Alexander Plantation House

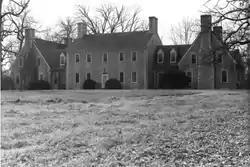

Alexander Plantation House, also known as Lanark Farm, and Alexander's Plantation, is a former tobacco plantation and plantation house located near Midway in Woodford County, Kentucky.